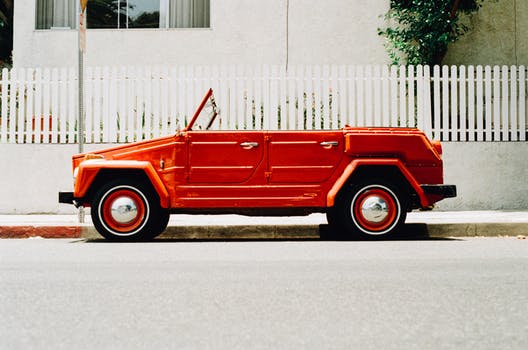
Label: No Watermark